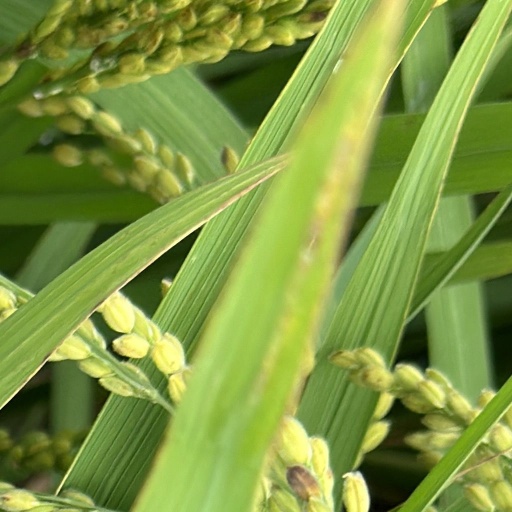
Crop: rice